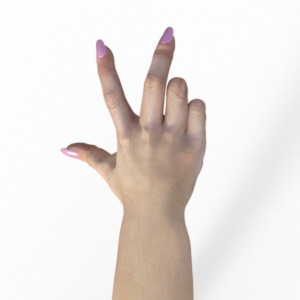
Label: scissors